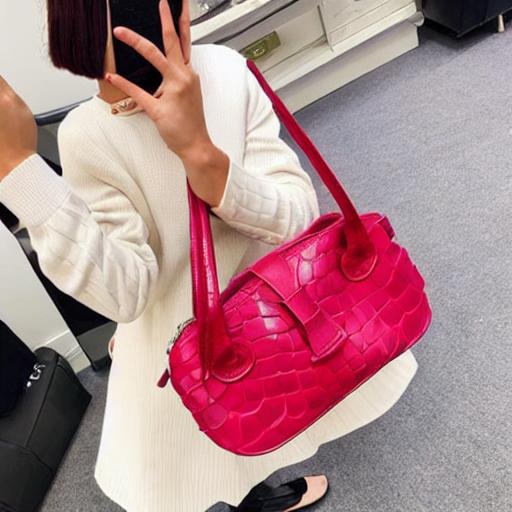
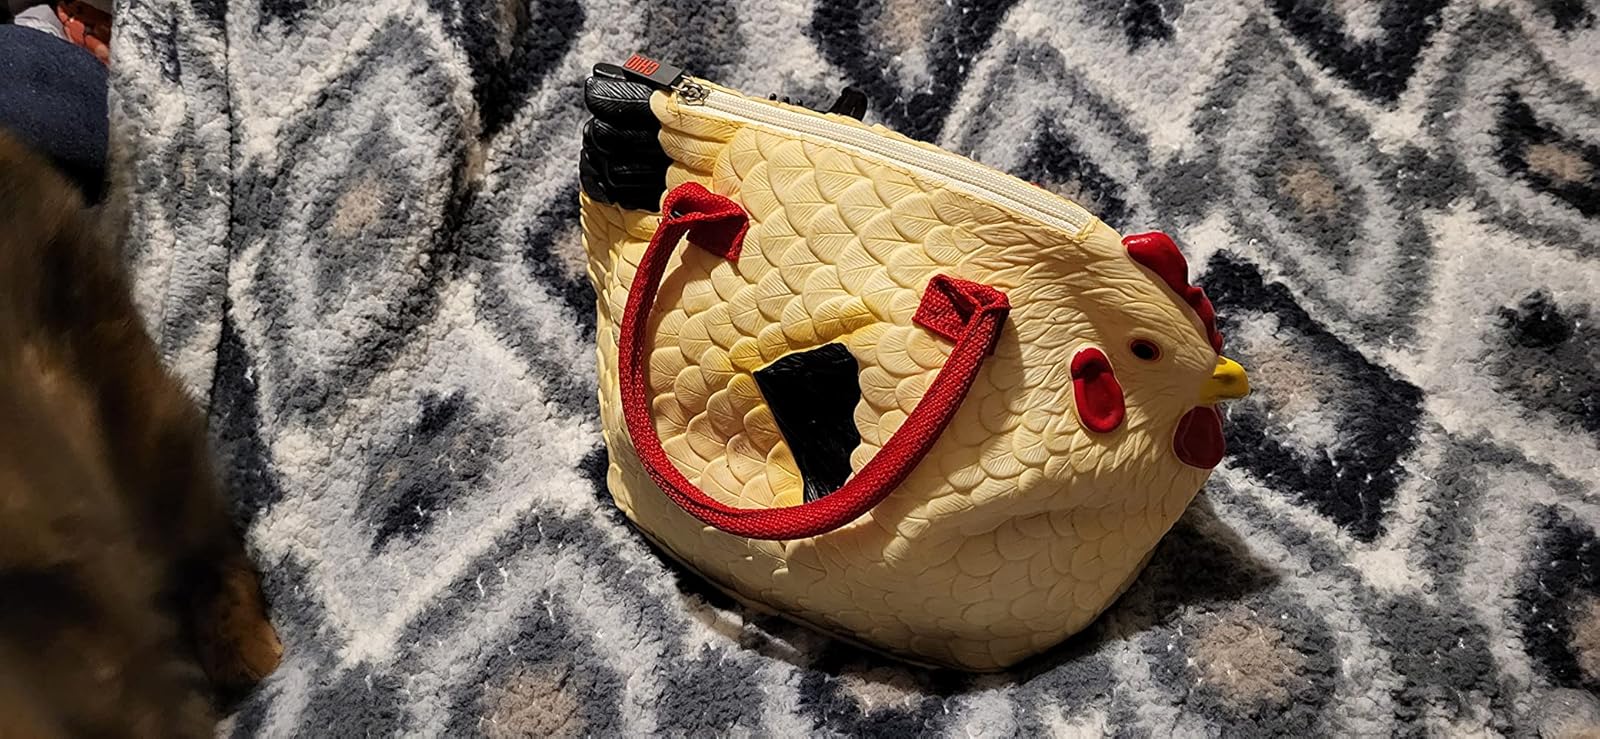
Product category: accessories_handbag
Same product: no